Watch

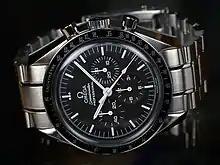
The Omega Speedmaster, selected by NASA for use on space missions in the 1960s

Electronic sports watches, combining timekeeping with GPS and/or activity tracking, address the general fitness market and have the potential for commercial success (Garmin Forerunner, Garmin Vivofit, Epson, announced model of Swatch Touch series).